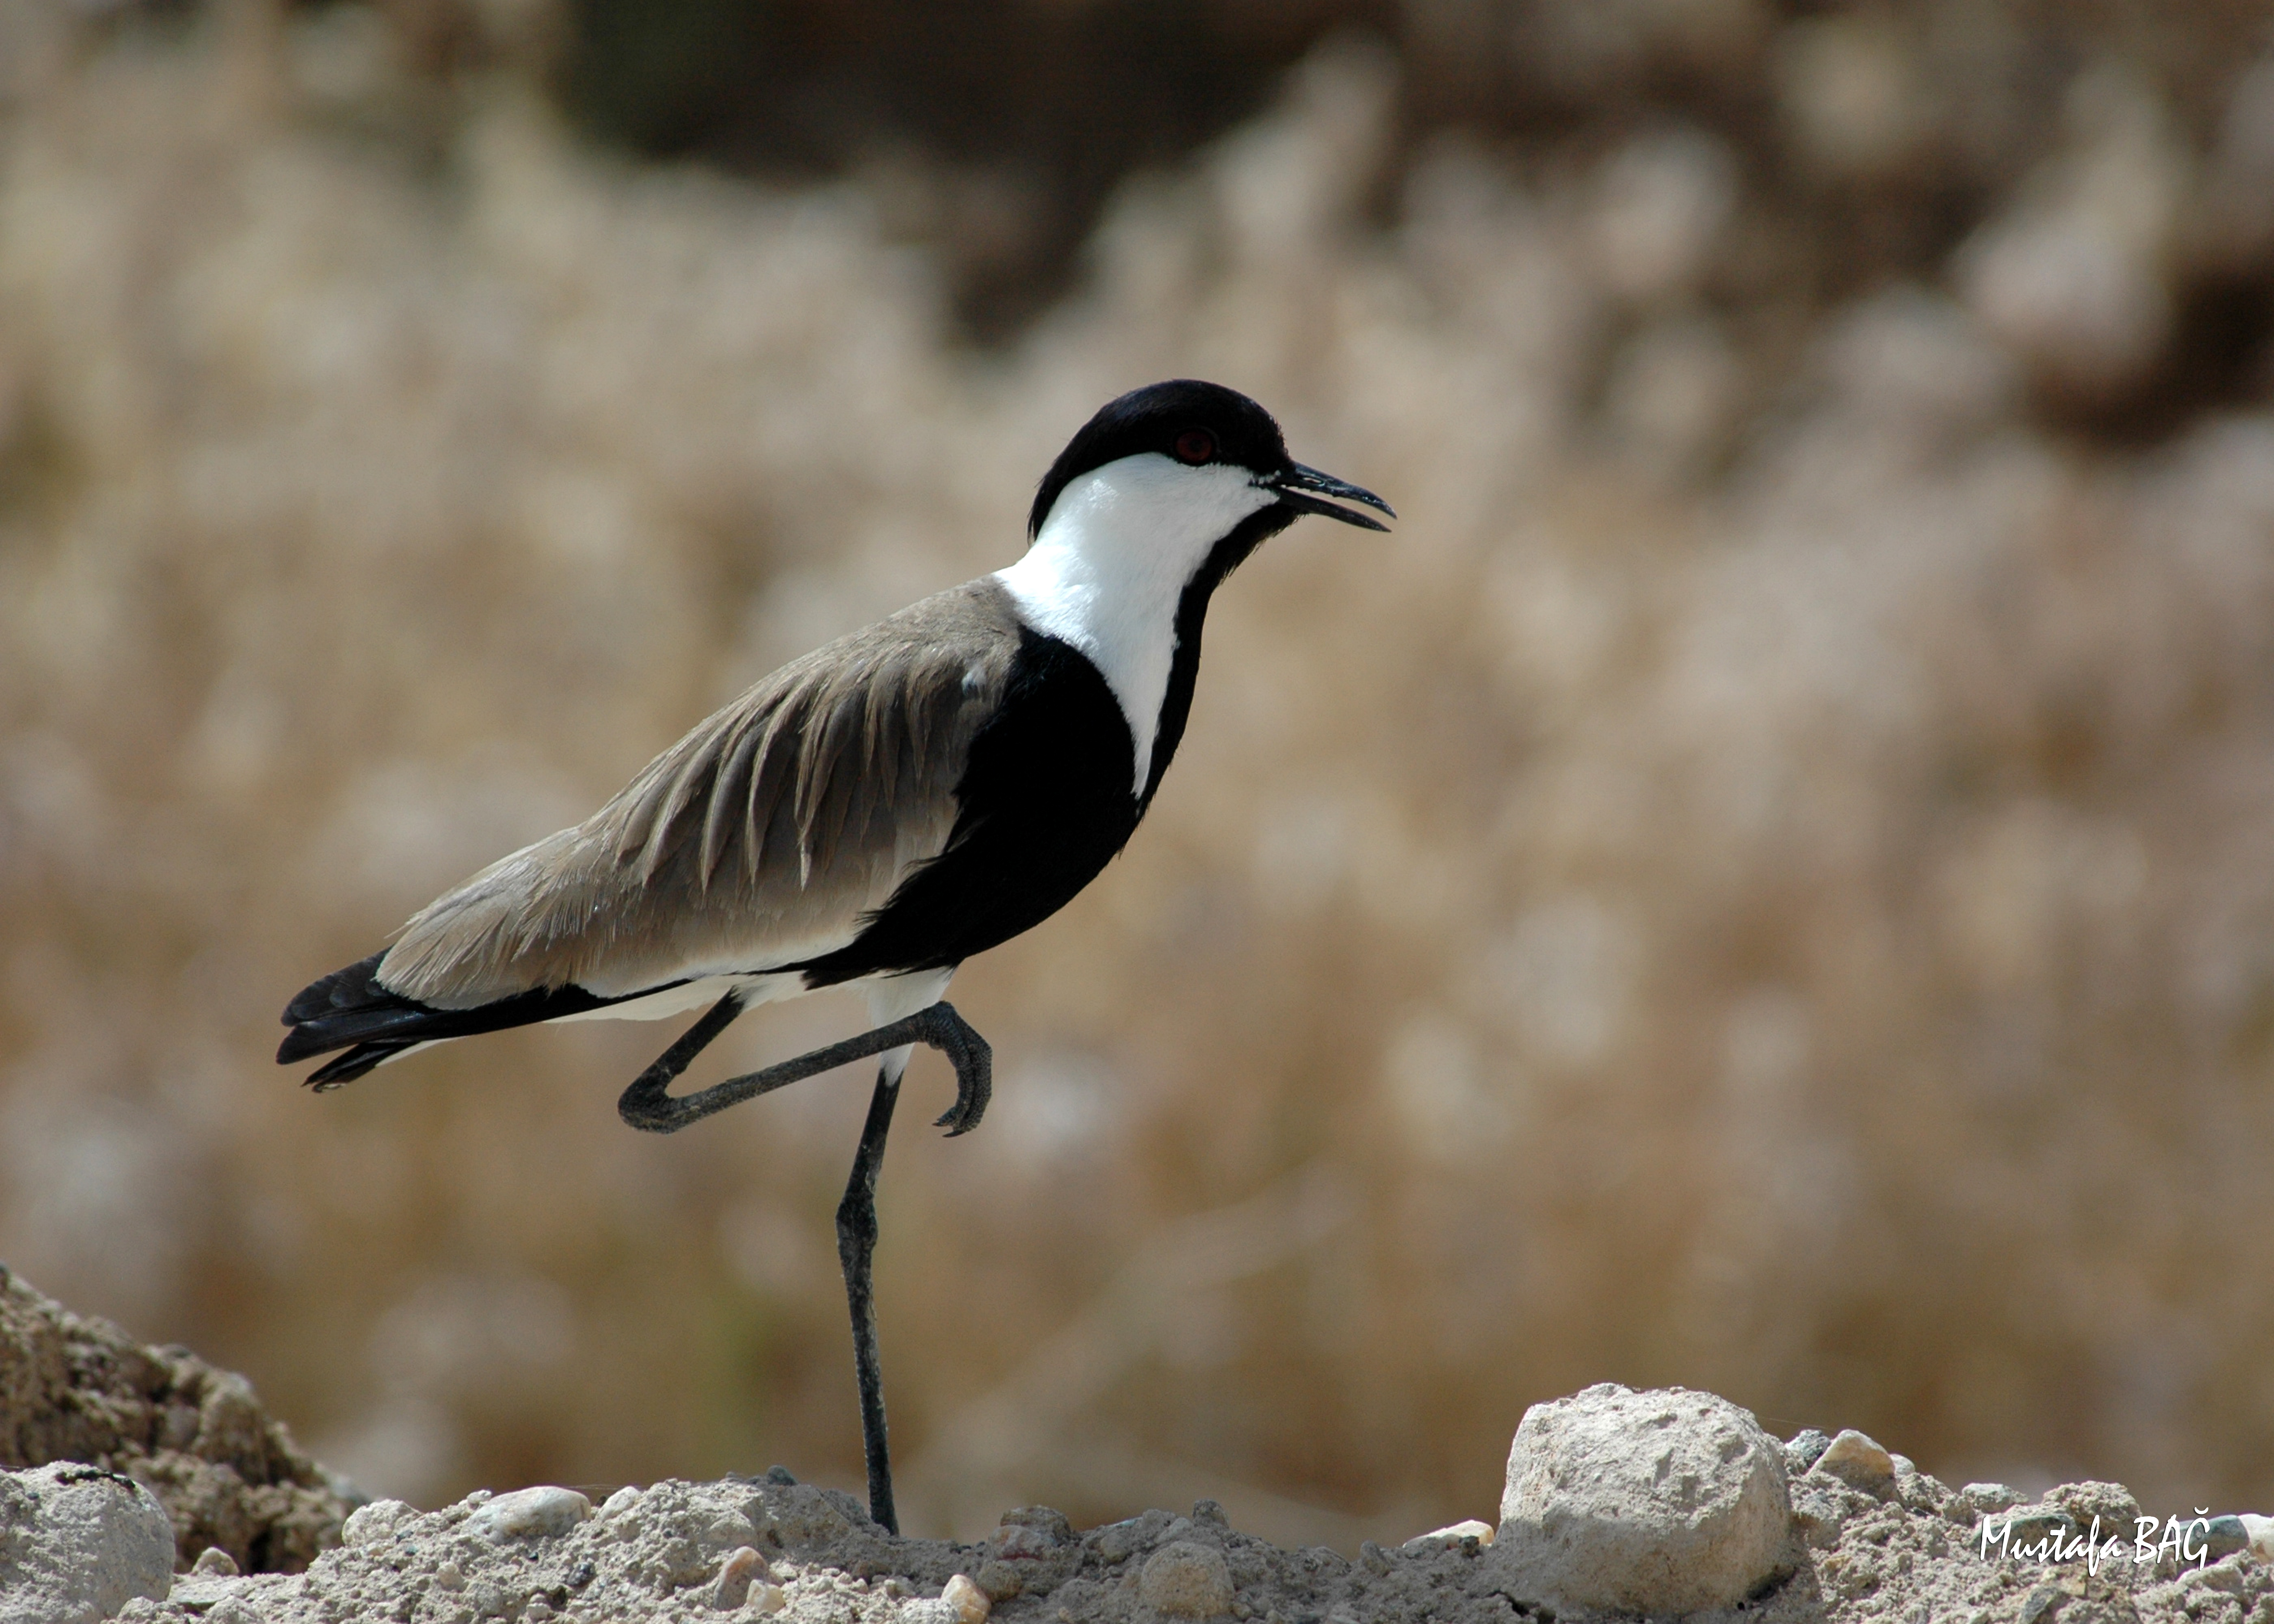
nature, bird, wing, wildlife, beak, fauna, close up, vertebrate, lapwing, shorebird, wild birds, kirsehir